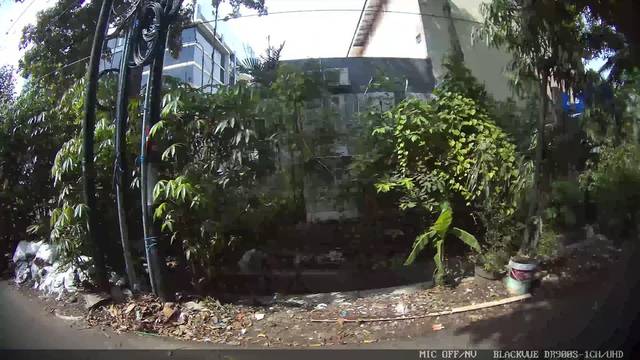
Region: Indonesia
Coordinates: -6.117, 106.895